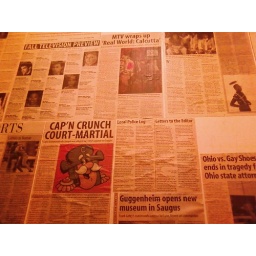
The best humor publication ever, papering the walls of the bathroom at the Sherman Cafe in Union Sq., Somerville